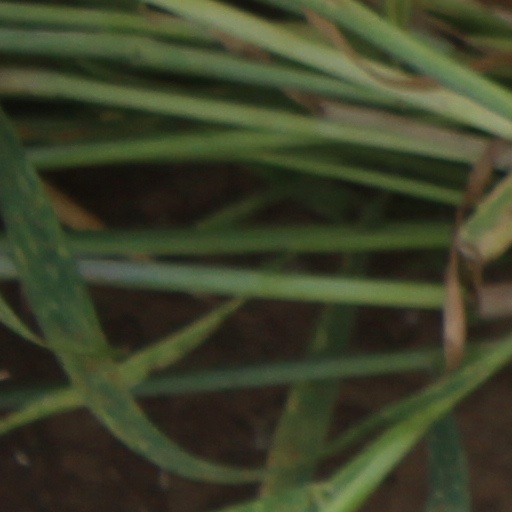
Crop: wheat